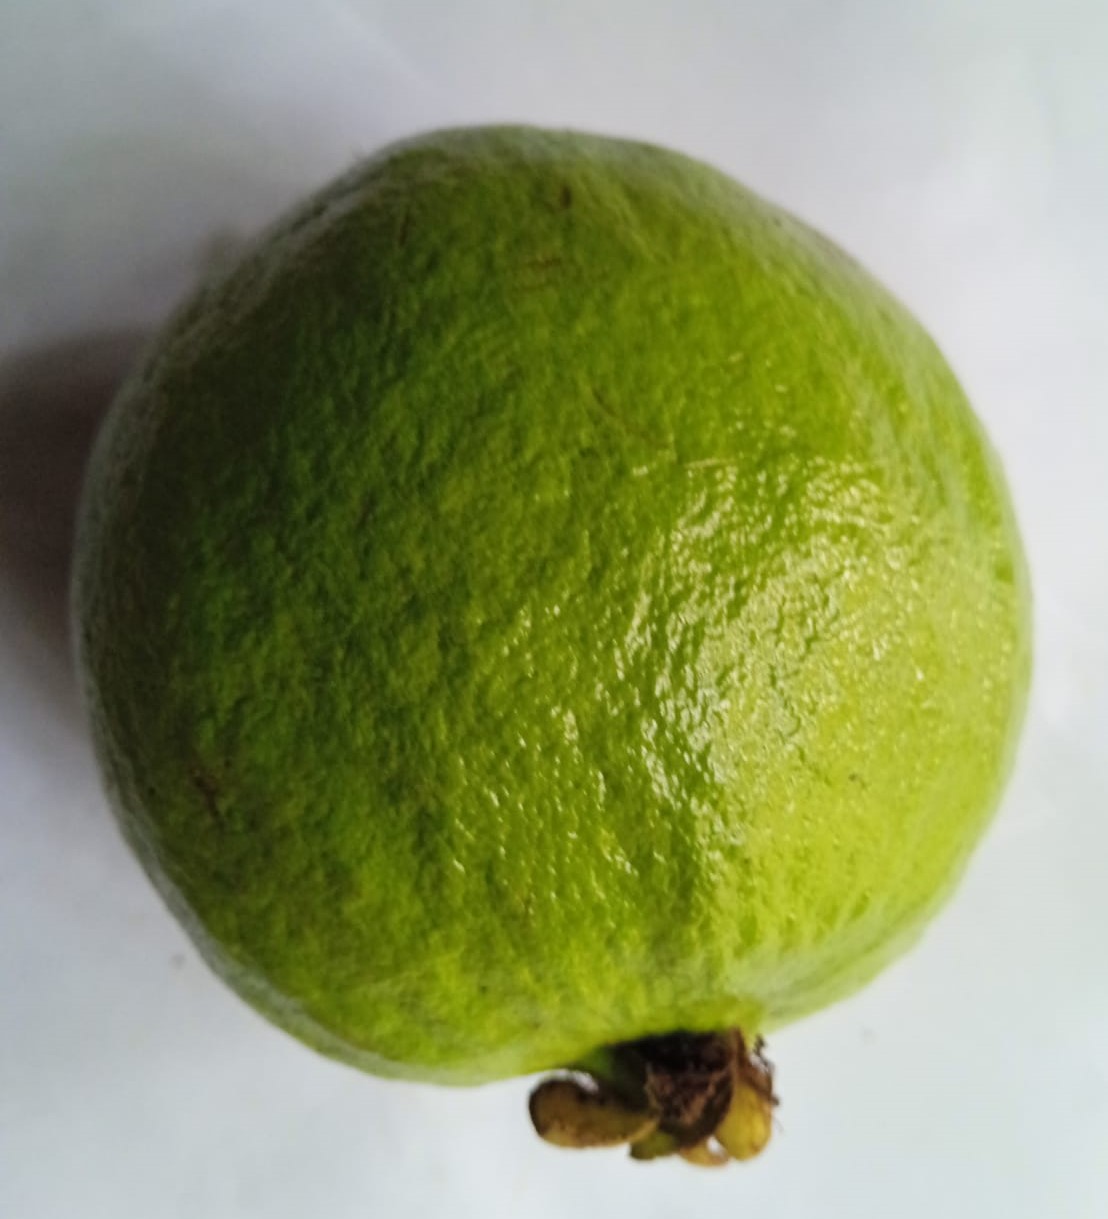
Fruit: guava
Condition: fresh